Państwowe Zakłady Lotnicze

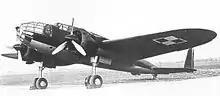
PZL.37B medium bomber

Państwowe Zakłady Lotnicze was established in Warsaw in 1928 as a state-owned company, and was based on the earlier Centralne Warsztaty Lotnicze - Central Aviation Workshops. First to be produced was a licensed version of a French fighter, the Wibault 70, but from then on the company produced exclusively its own designs. In the next decade a talented designer Zygmunt Puławski designed a series of high-wing, all-metal modern fighters: PZL P.1, P.6, P.7 and P.11. The latter two types were used as basic fighters in the Polish Air Force from 1933 onwards. The last variant, PZL P.24, developed after Puławski's death in an air crash, was exported to four countries. PZL also mass-produced a light bomber, PZL.23 Karaś, and a modern medium bomber, PZL.37 Łoś, as well as building small numbers of sport aircraft (PZL.5, PZL.19, PZL.26), and liaison aircraft (PZL Ł.2); and developing prototypes of passenger aircraft. In the late 1930s the company also developed several prototypes of more modern fighters and bombers — and a passenger airliner, the PZL.44 Wicher. However, World War II prevented these aircraft from entering production. PZL was the largest Polish pre-war aircraft manufacturer.